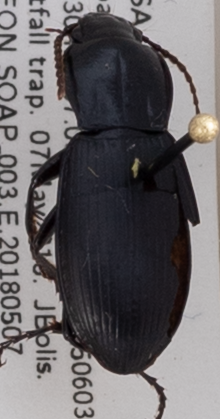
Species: Pterostichus ordinarius
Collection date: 2018-05-07
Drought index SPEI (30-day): -0.176
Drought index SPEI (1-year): -0.288
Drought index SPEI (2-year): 0.8